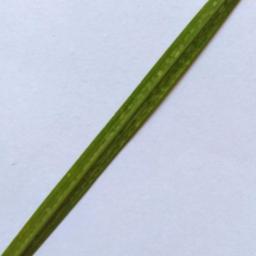
Label: Rice___Healthy